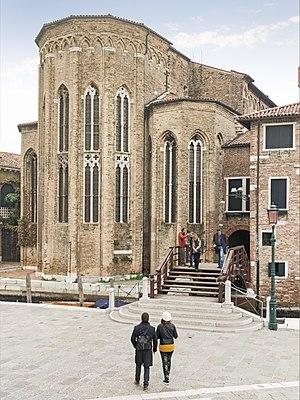
L'église et abbaye de San Gregorio forment une entité catholique aujourd'hui déconsacrée de Venise, située dans le quartier de Dorsoduro.